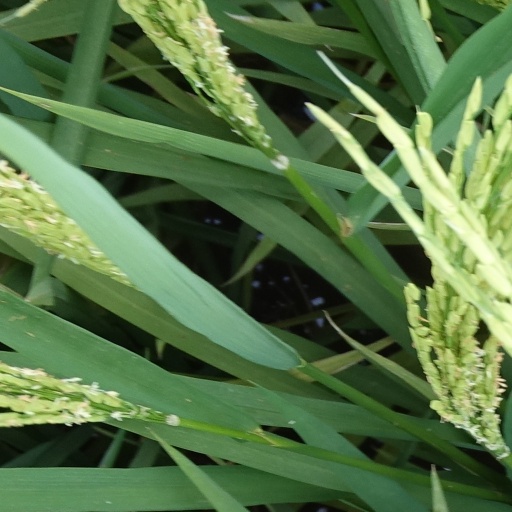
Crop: rice